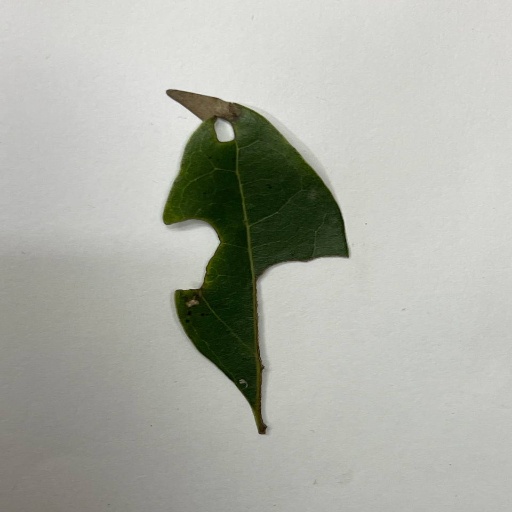
Species: Camphor
Leaf condition: Shot Hole